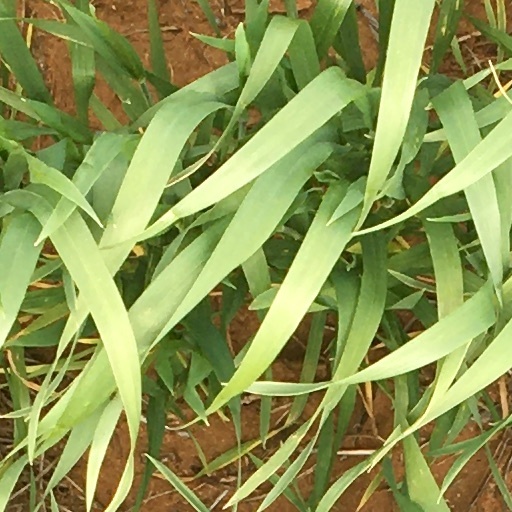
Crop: wheat